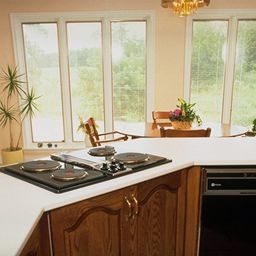
Room type: kitchen